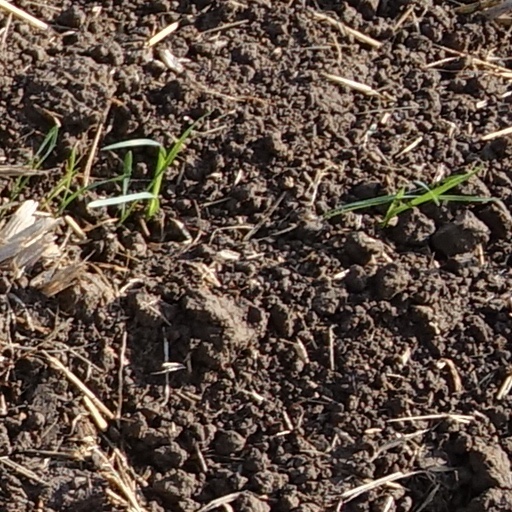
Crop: wheat